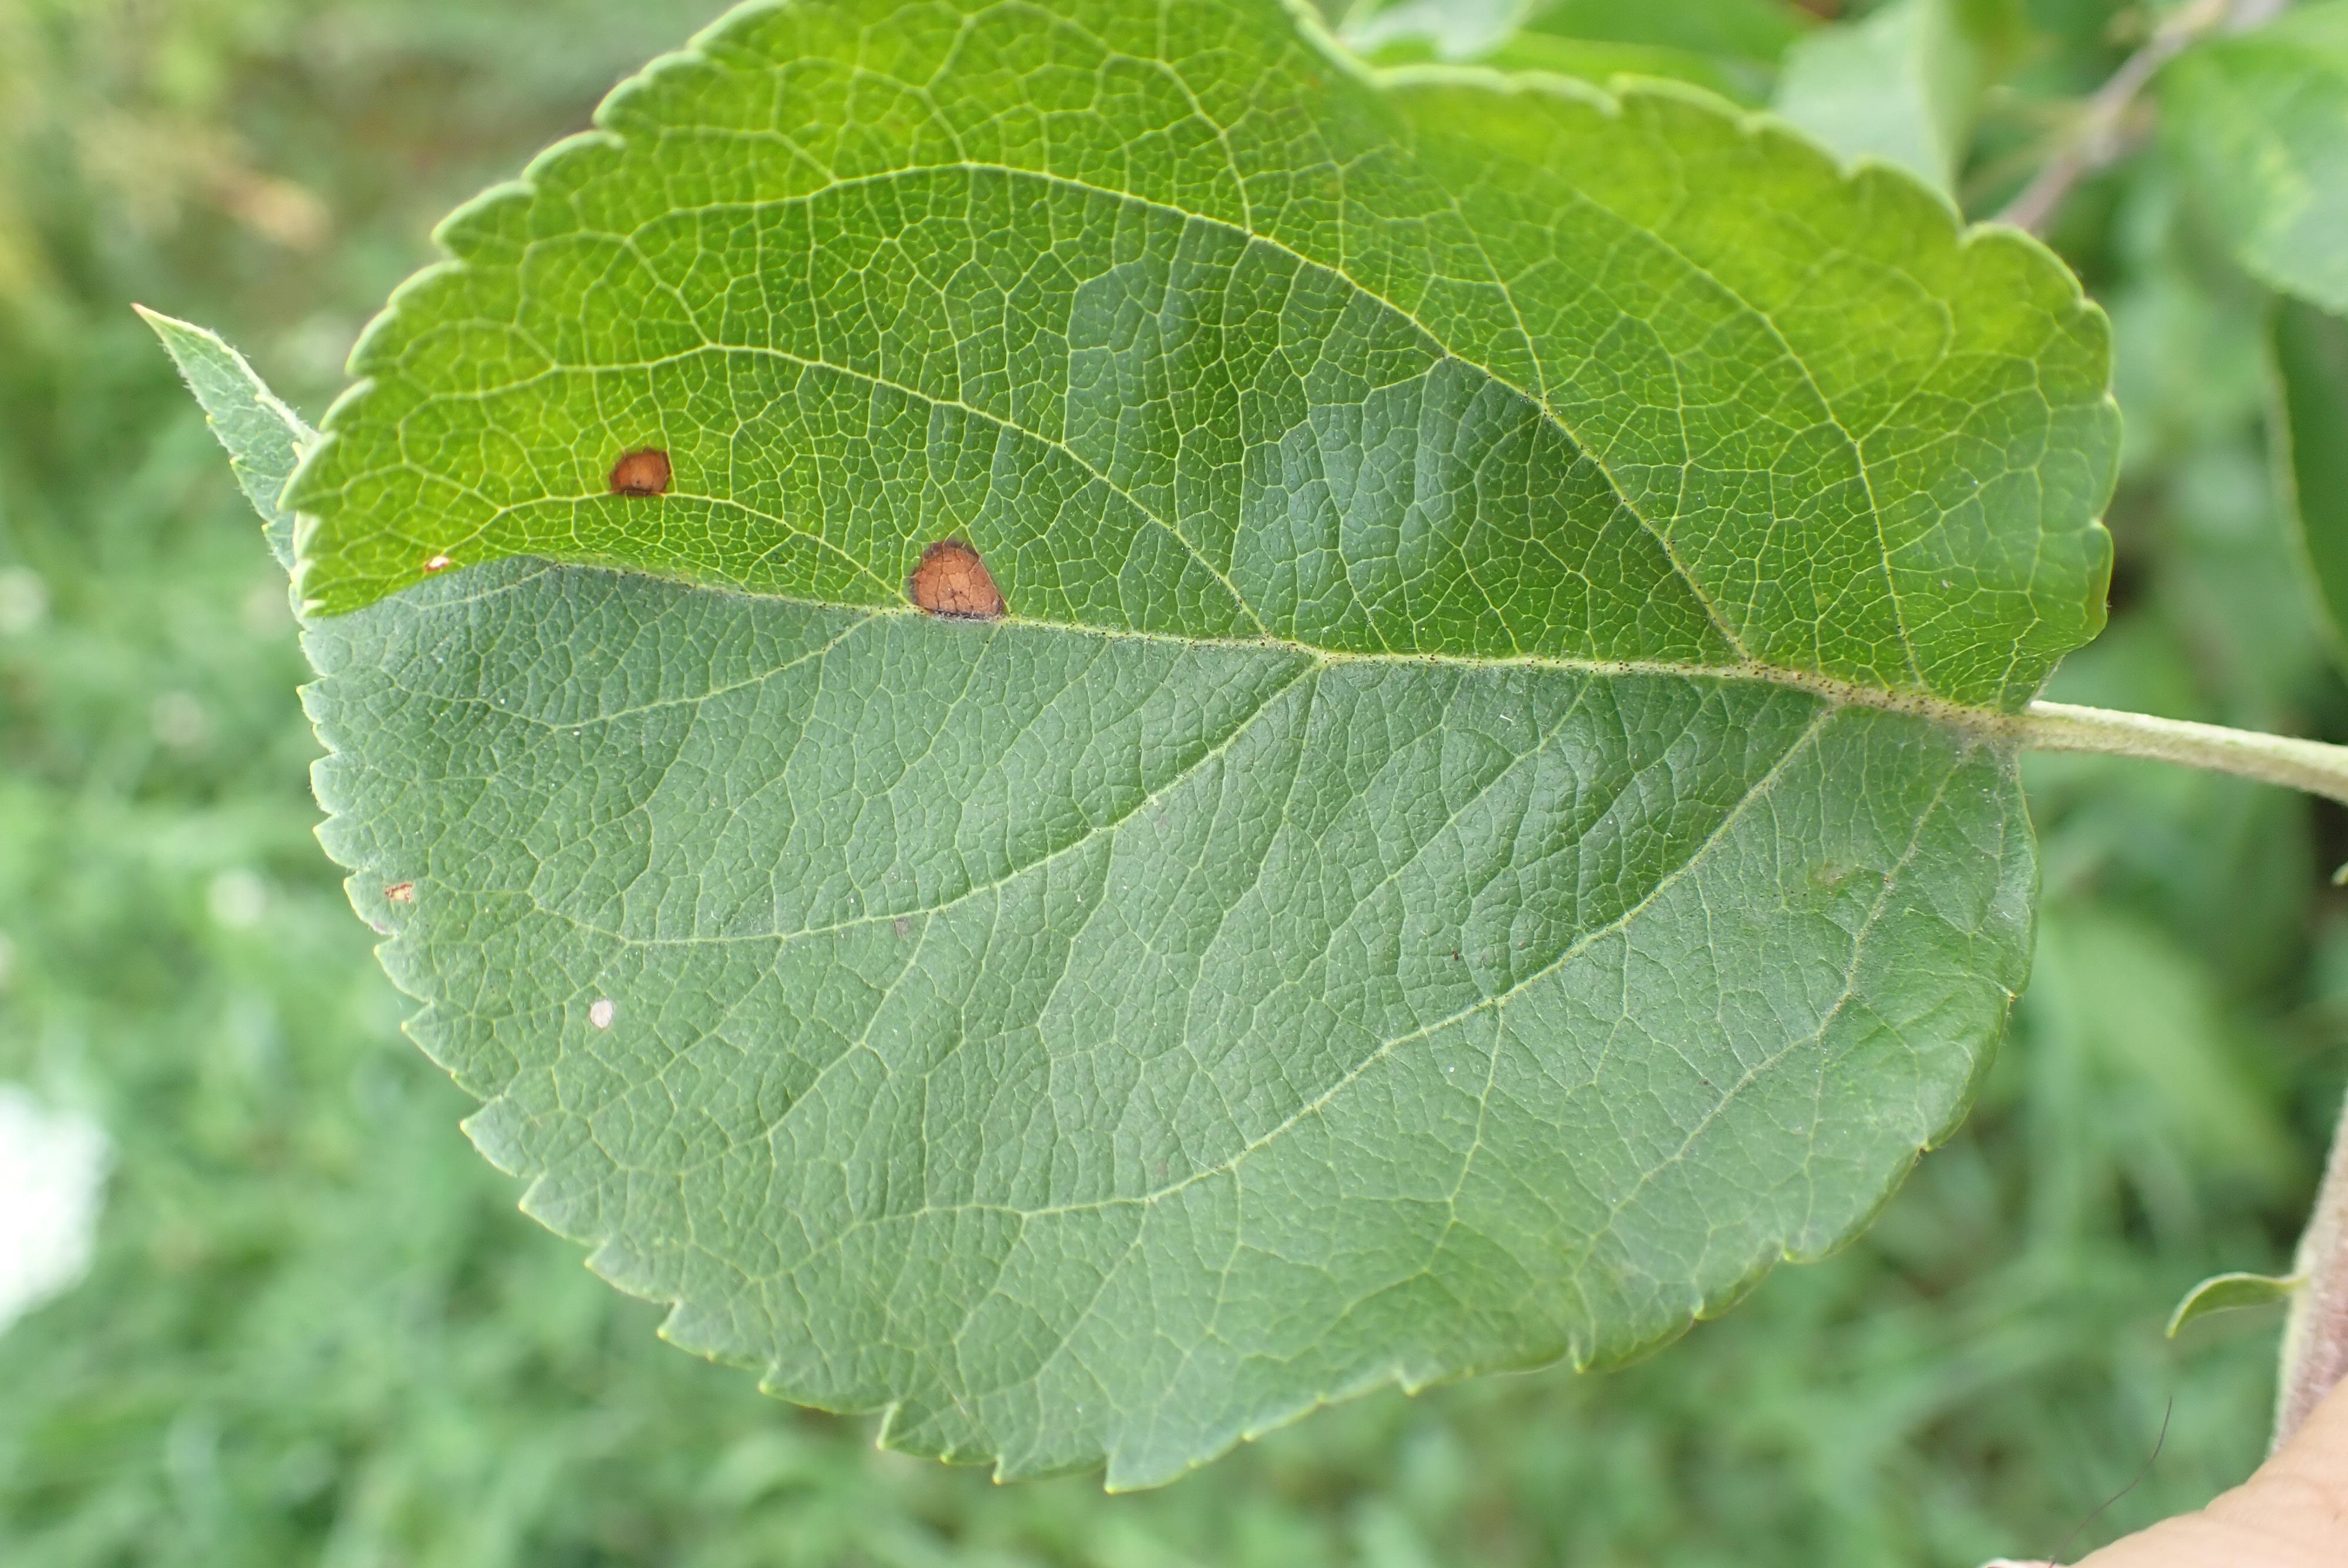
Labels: frog_eye_leaf_spot